Maverick (cigarette)

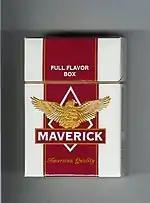
Maverick pack

Mavericks were originally introduced on a limited basis in 1996 and branded as Harley Davidson cigarettes by the Lorillard Tobacco Company. Despite a large advertising campaign during the early-mid 1990s, the relationship between Harley Davidson and Lorillard soured, with each company filing lawsuits against the other; the result was that Lorillard had the right to continue marketing the cigarettes under the Harley Davidson brand until 2001, however, they rebranded them as Maverick in 1998. In the US, Maverick is in the discount price level of the cigarette market. They are available in packs of 20.